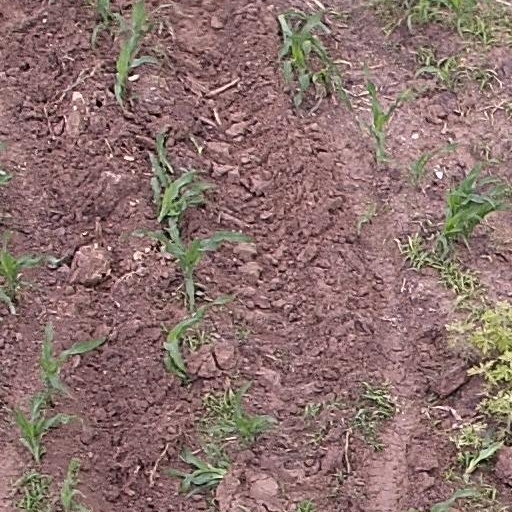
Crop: maize; corn